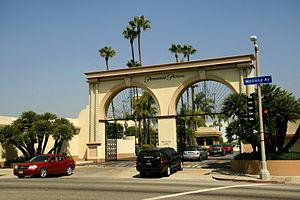
Paramount Studios est un studio de tournage dédié aux productions cinématographique et télévisuelles situé à Los Angeles sur Melrose Avenue. C'est aussi le siège social de plusieurs sociétés du groupe Paramount Pictures. De nombreuses émissions et séries ont été et sont enregistrées dans ce studio.